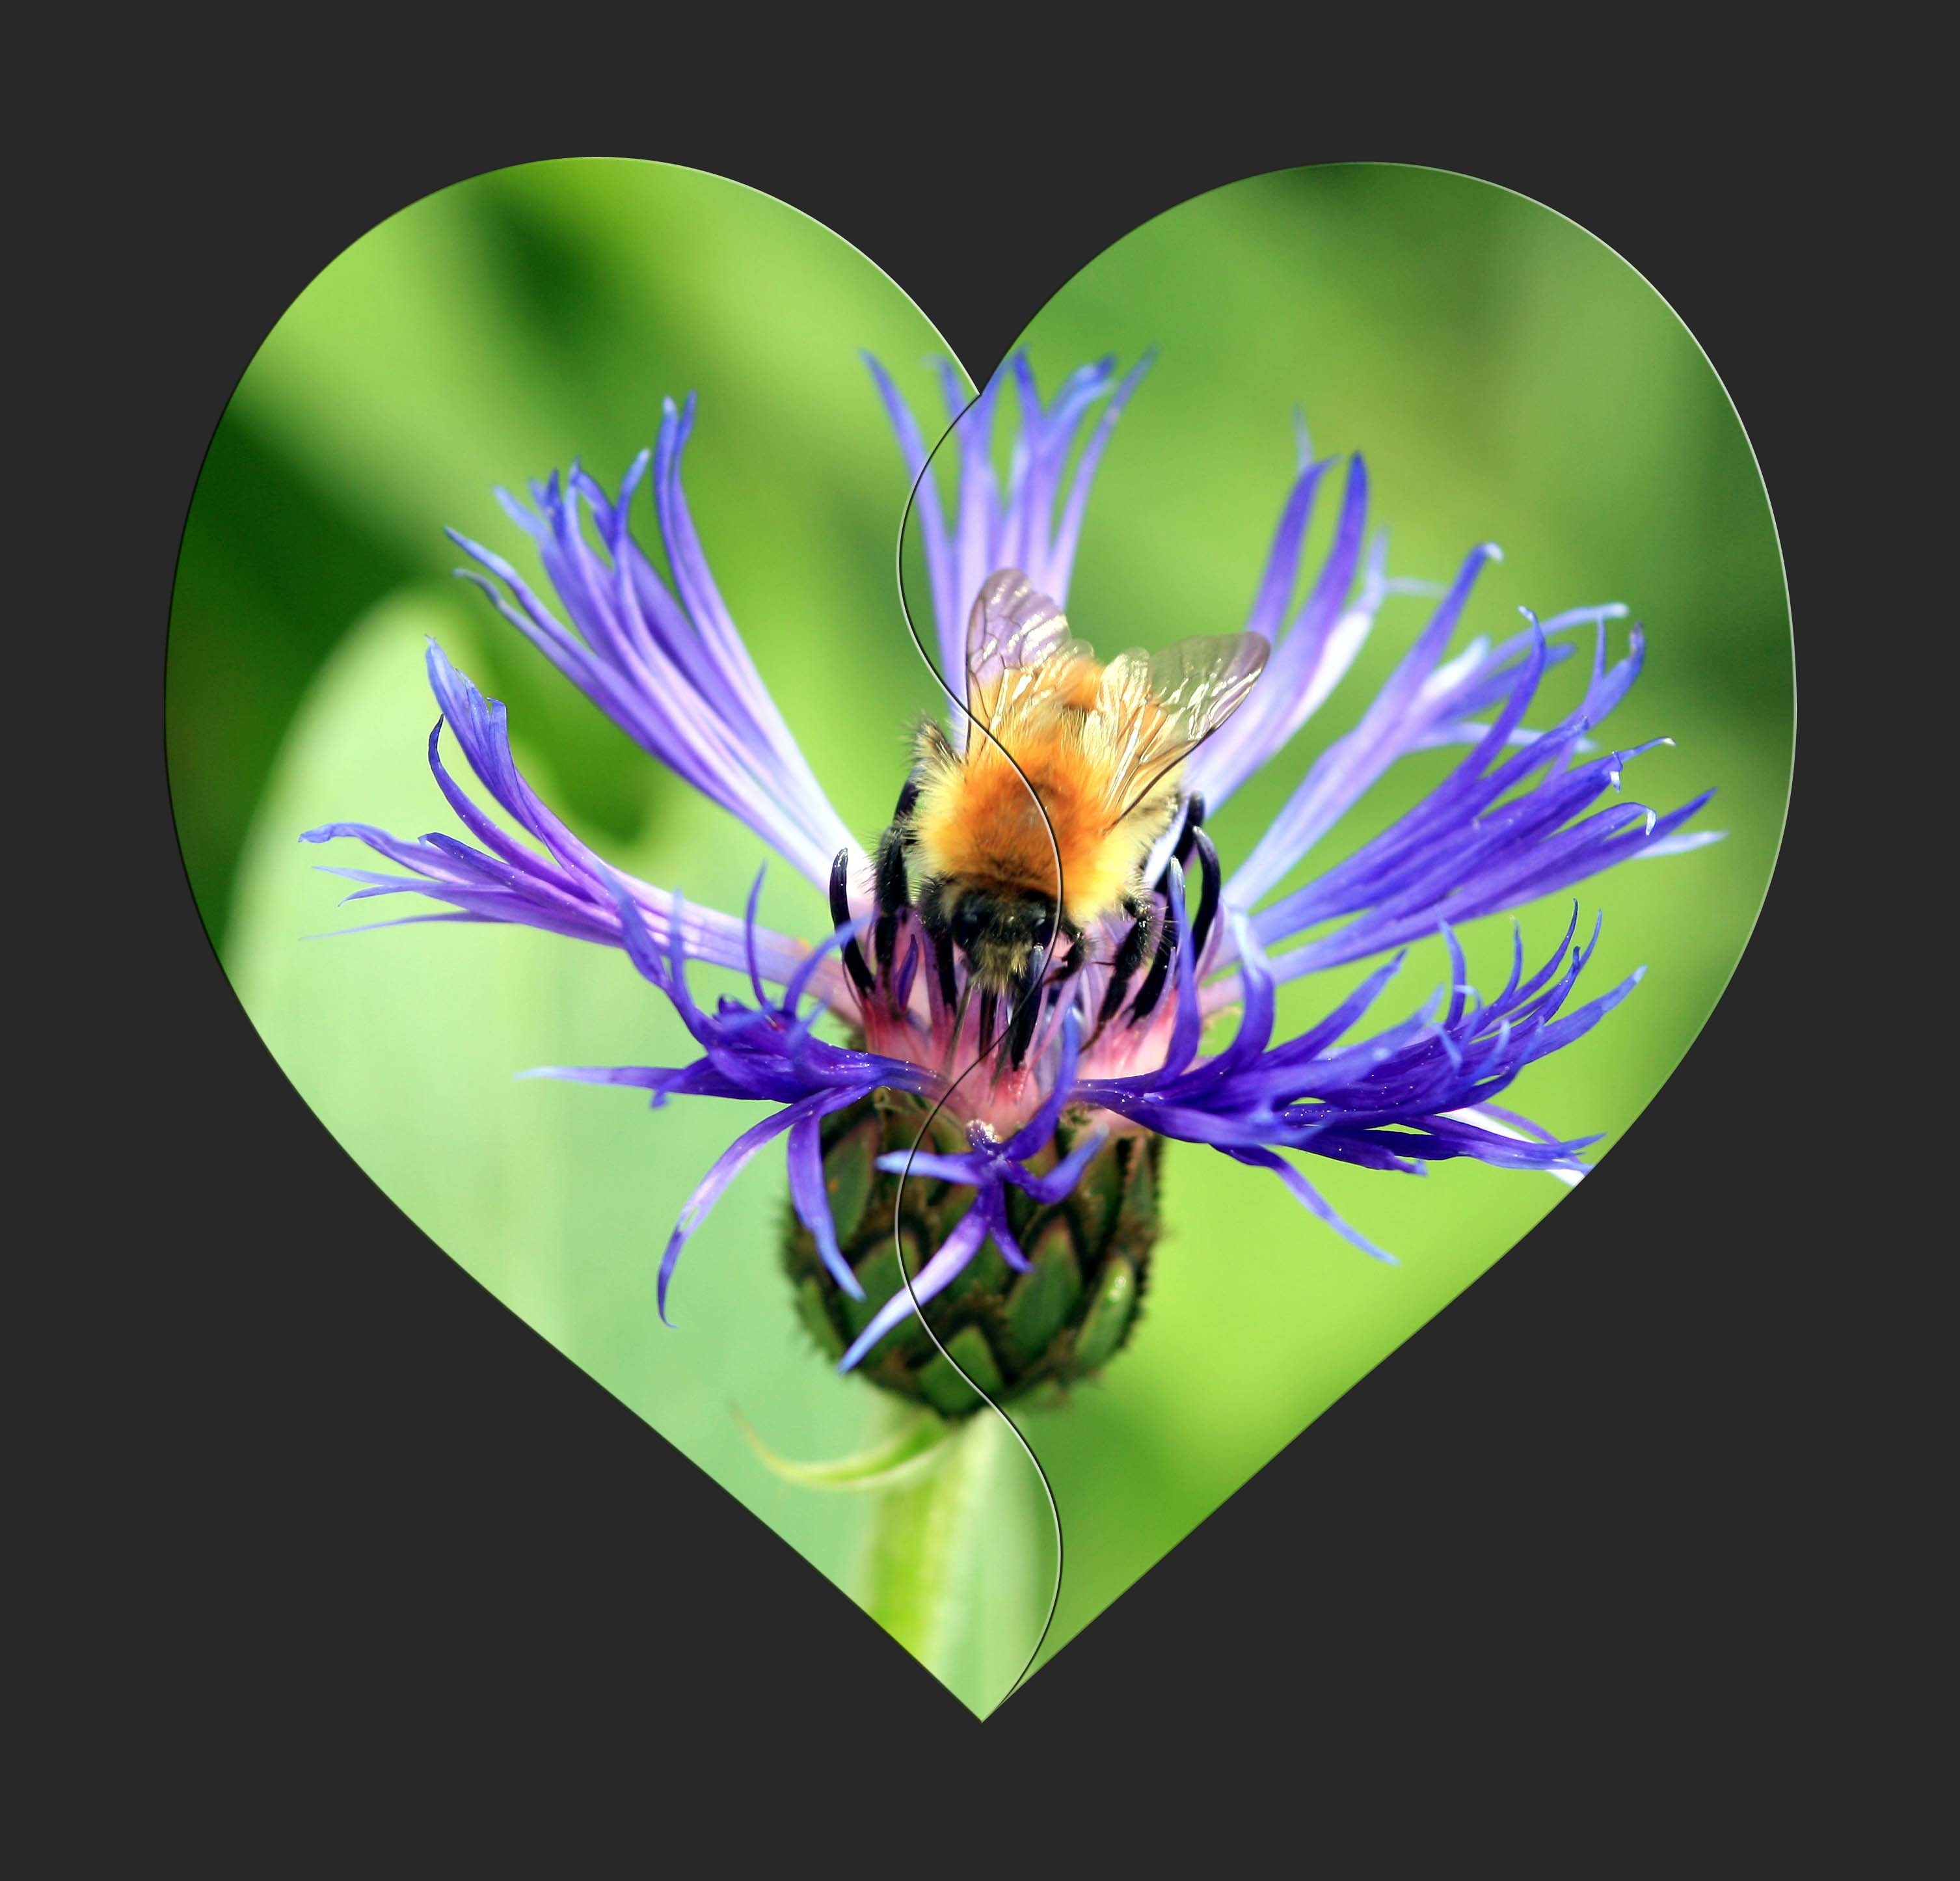
flower, heart, pollen, green, symbol, insect, flora, invertebrate, art, background, illustration, design, decorative, bee, shape, nectar, honey bee, pollinator, membrane winged insect